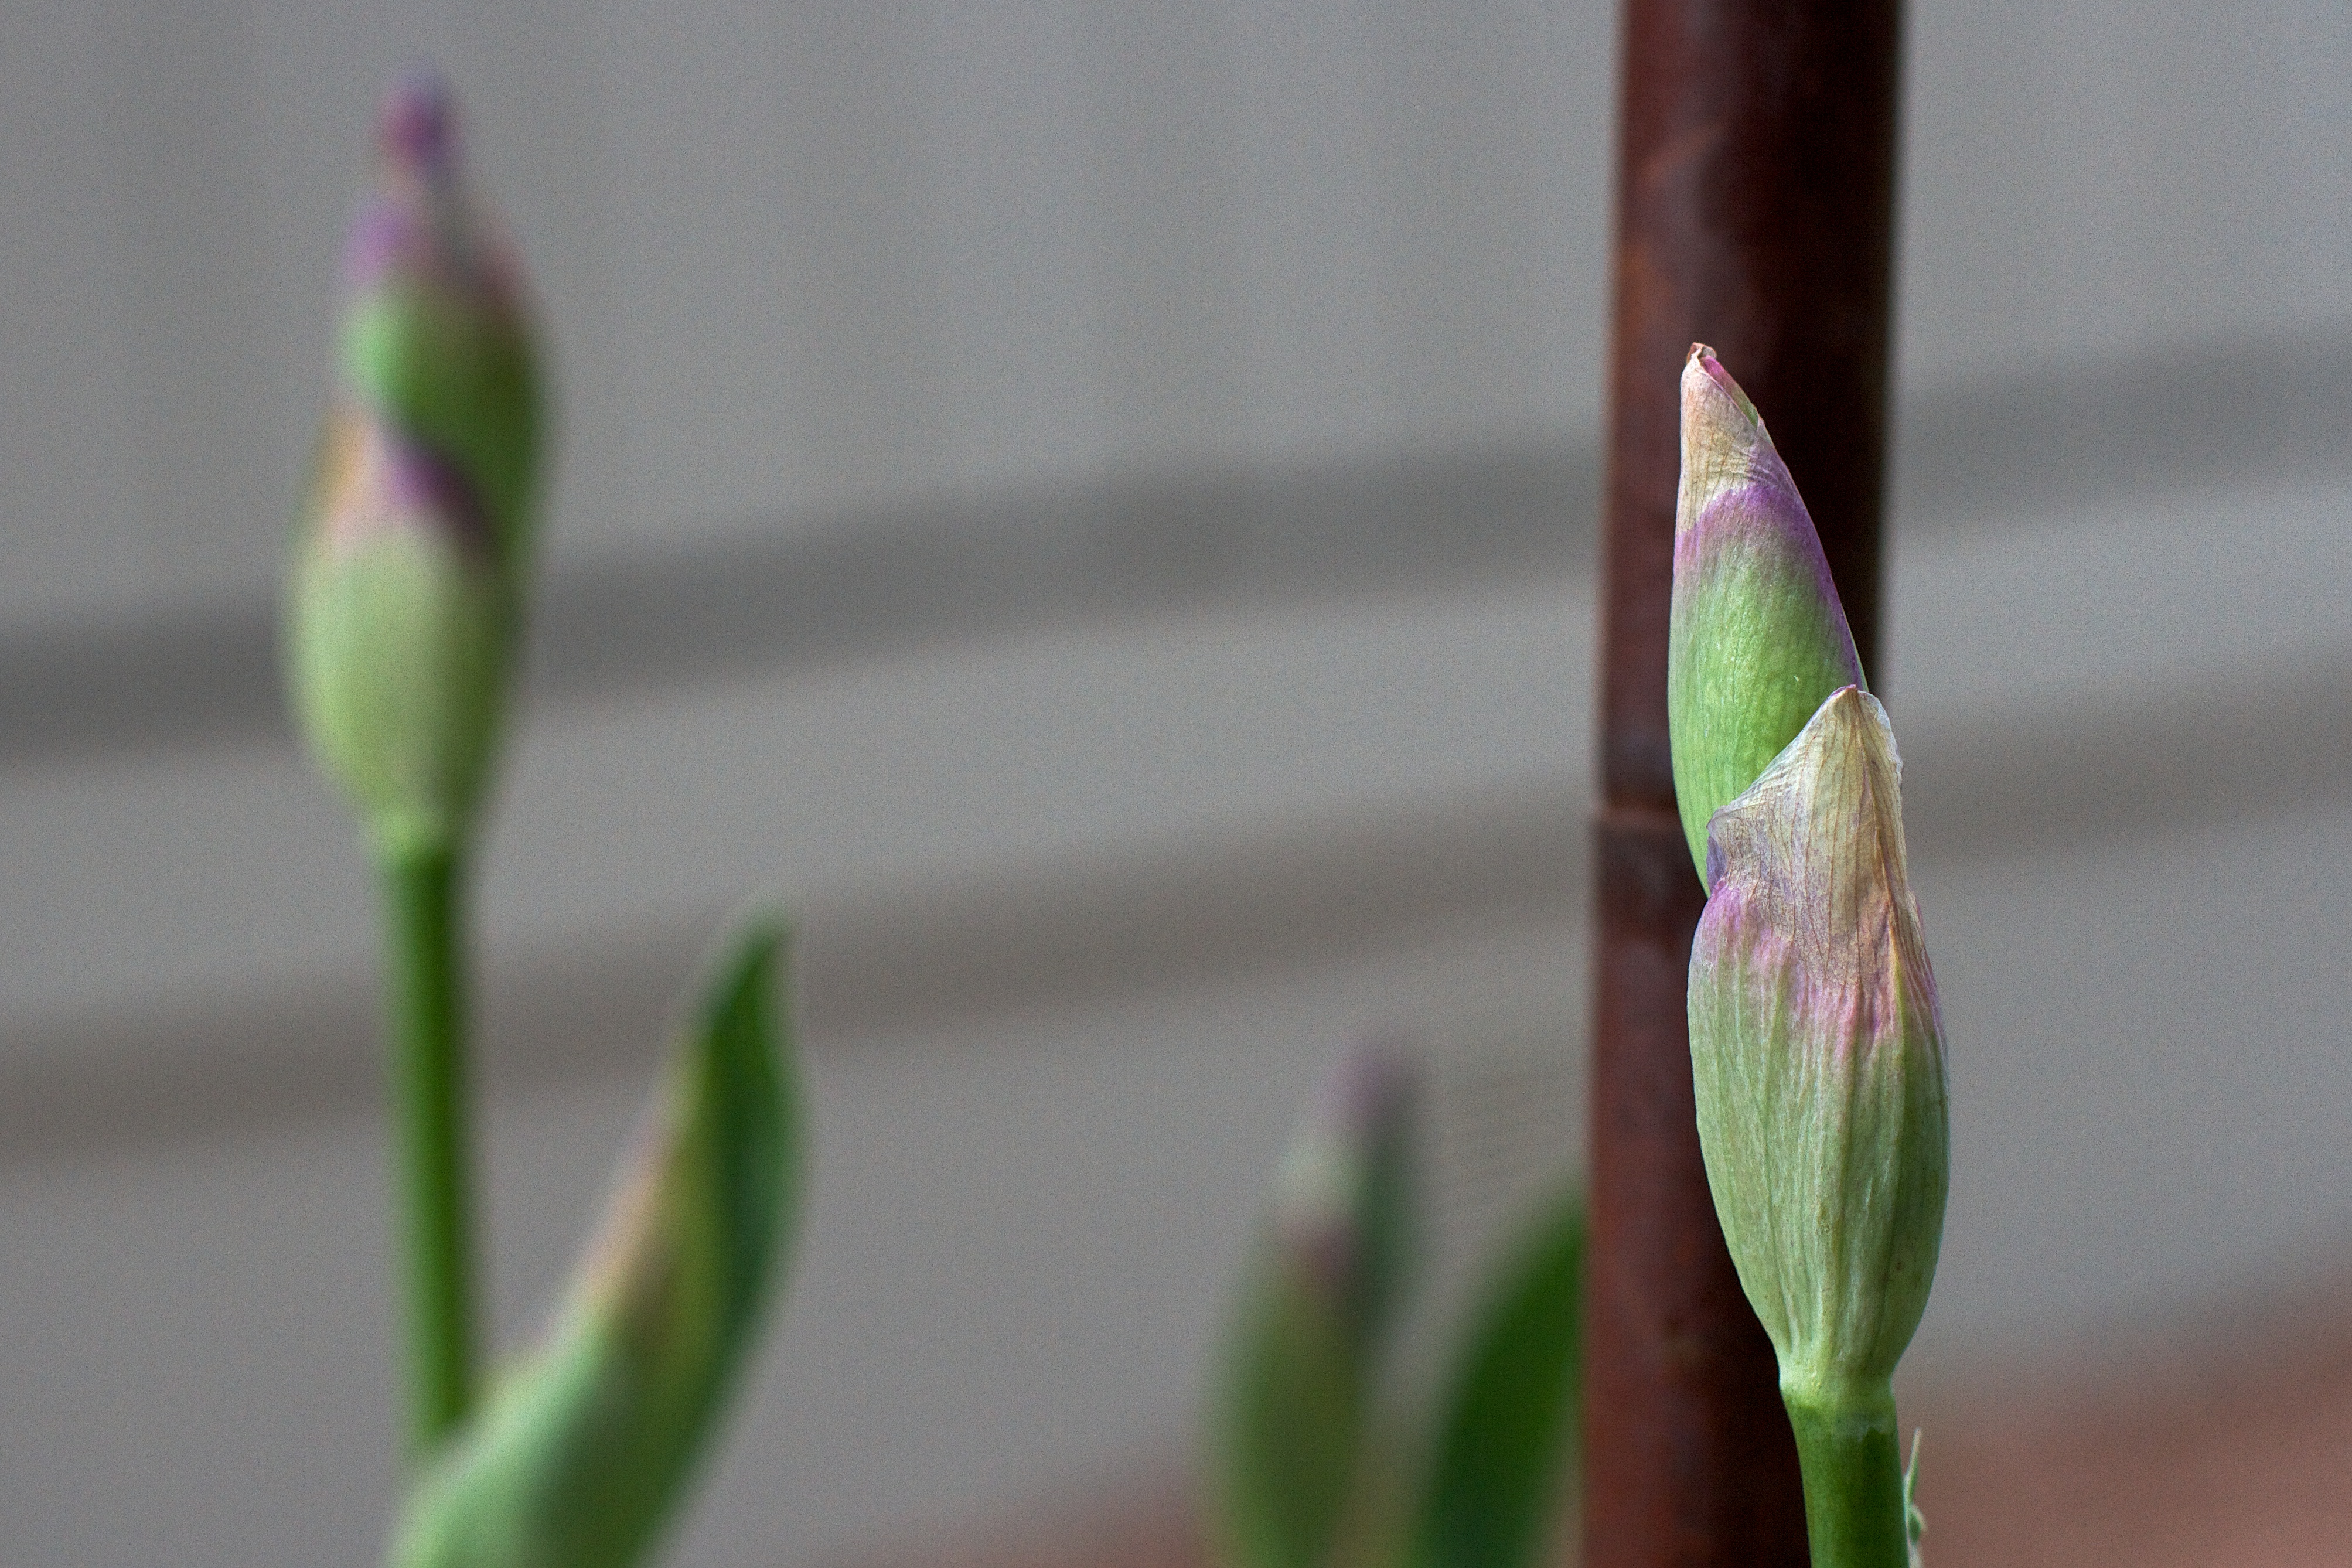
plant, leaf, flower, petal, green, botany, flora, close up, bud, macro photography, flowering plant, plant stem, land plant